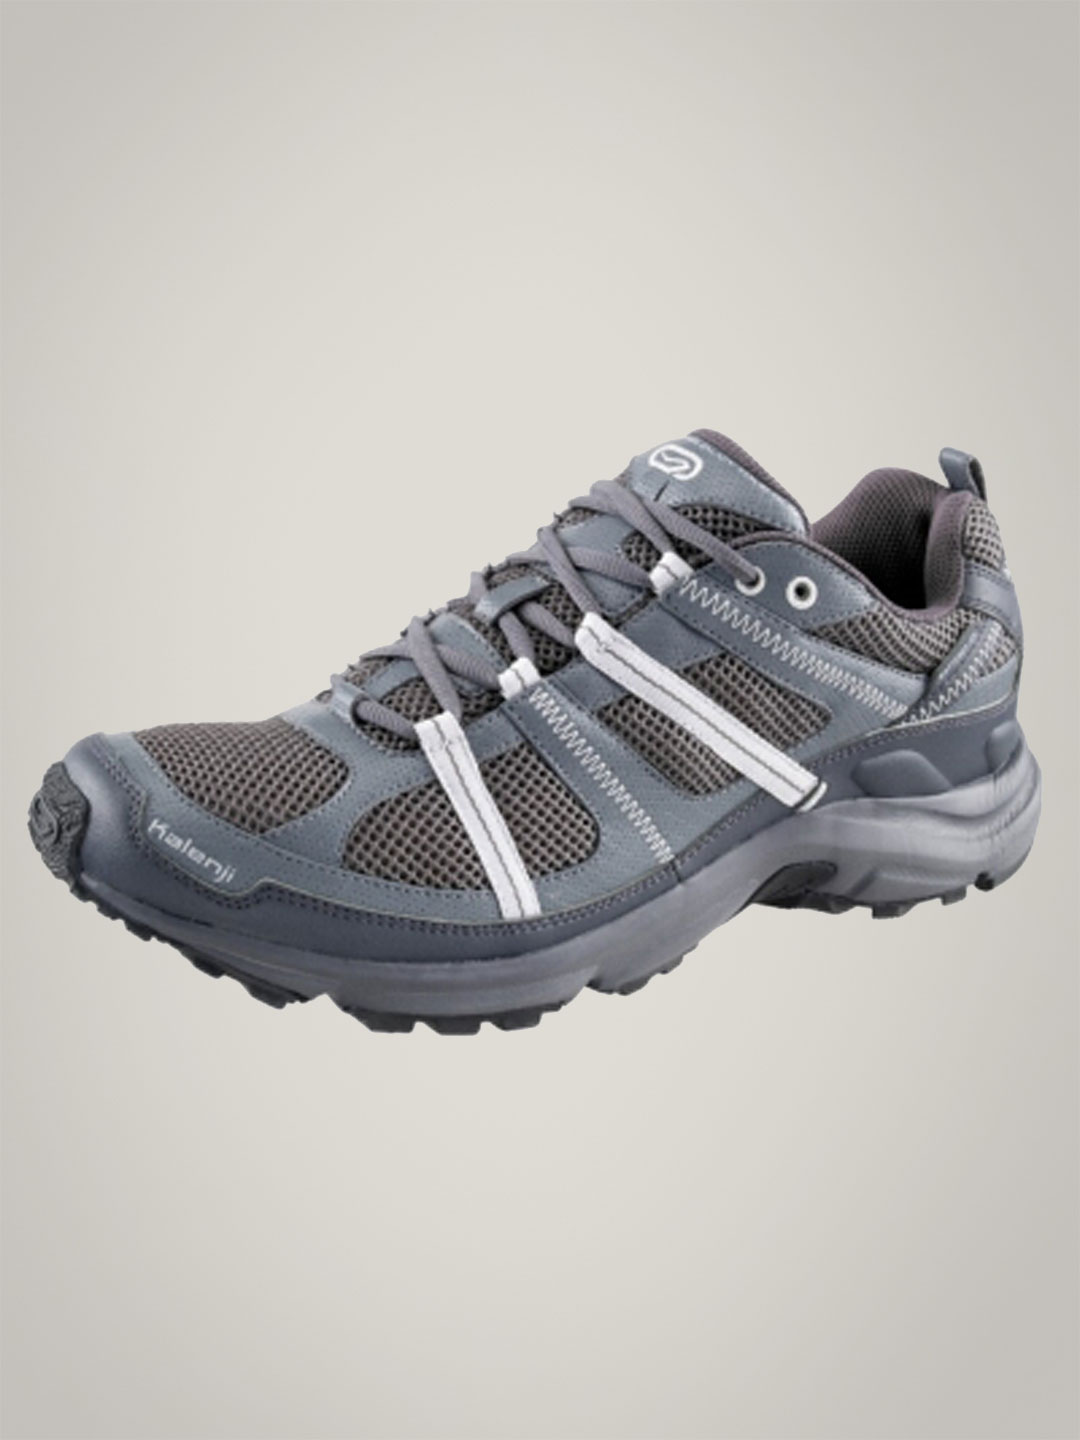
Kalenji Kapteren 100 Grey/white
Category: Footwear / Shoes / Sports Shoes
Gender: Men
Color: Grey
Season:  2011
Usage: Sports